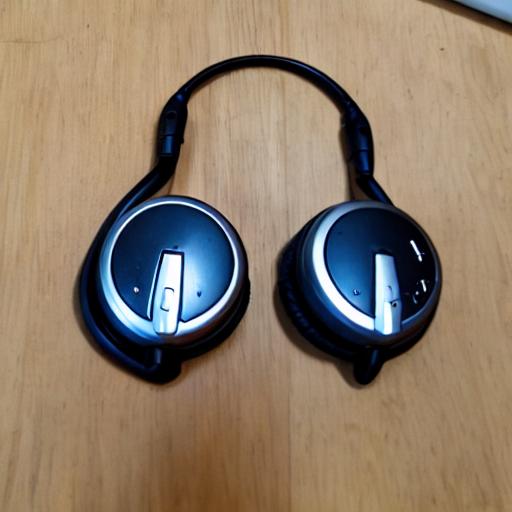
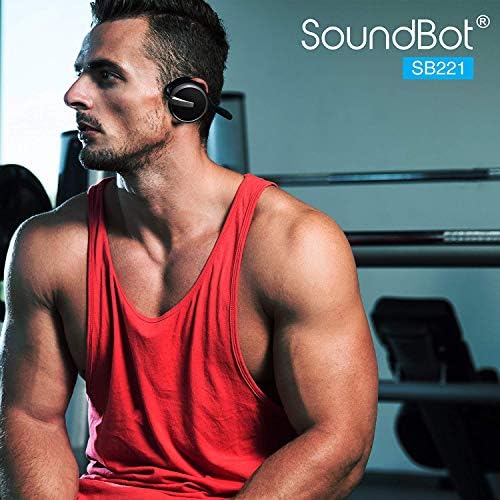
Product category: headphones
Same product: no